Inverse Gaussian distribution

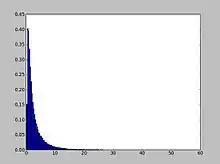
Wald distribution using Python with aid of matplotlib and NumPy

where "W" is a standard Brownian motion. That is, "X" is a Brownian motion with drift formula_51.